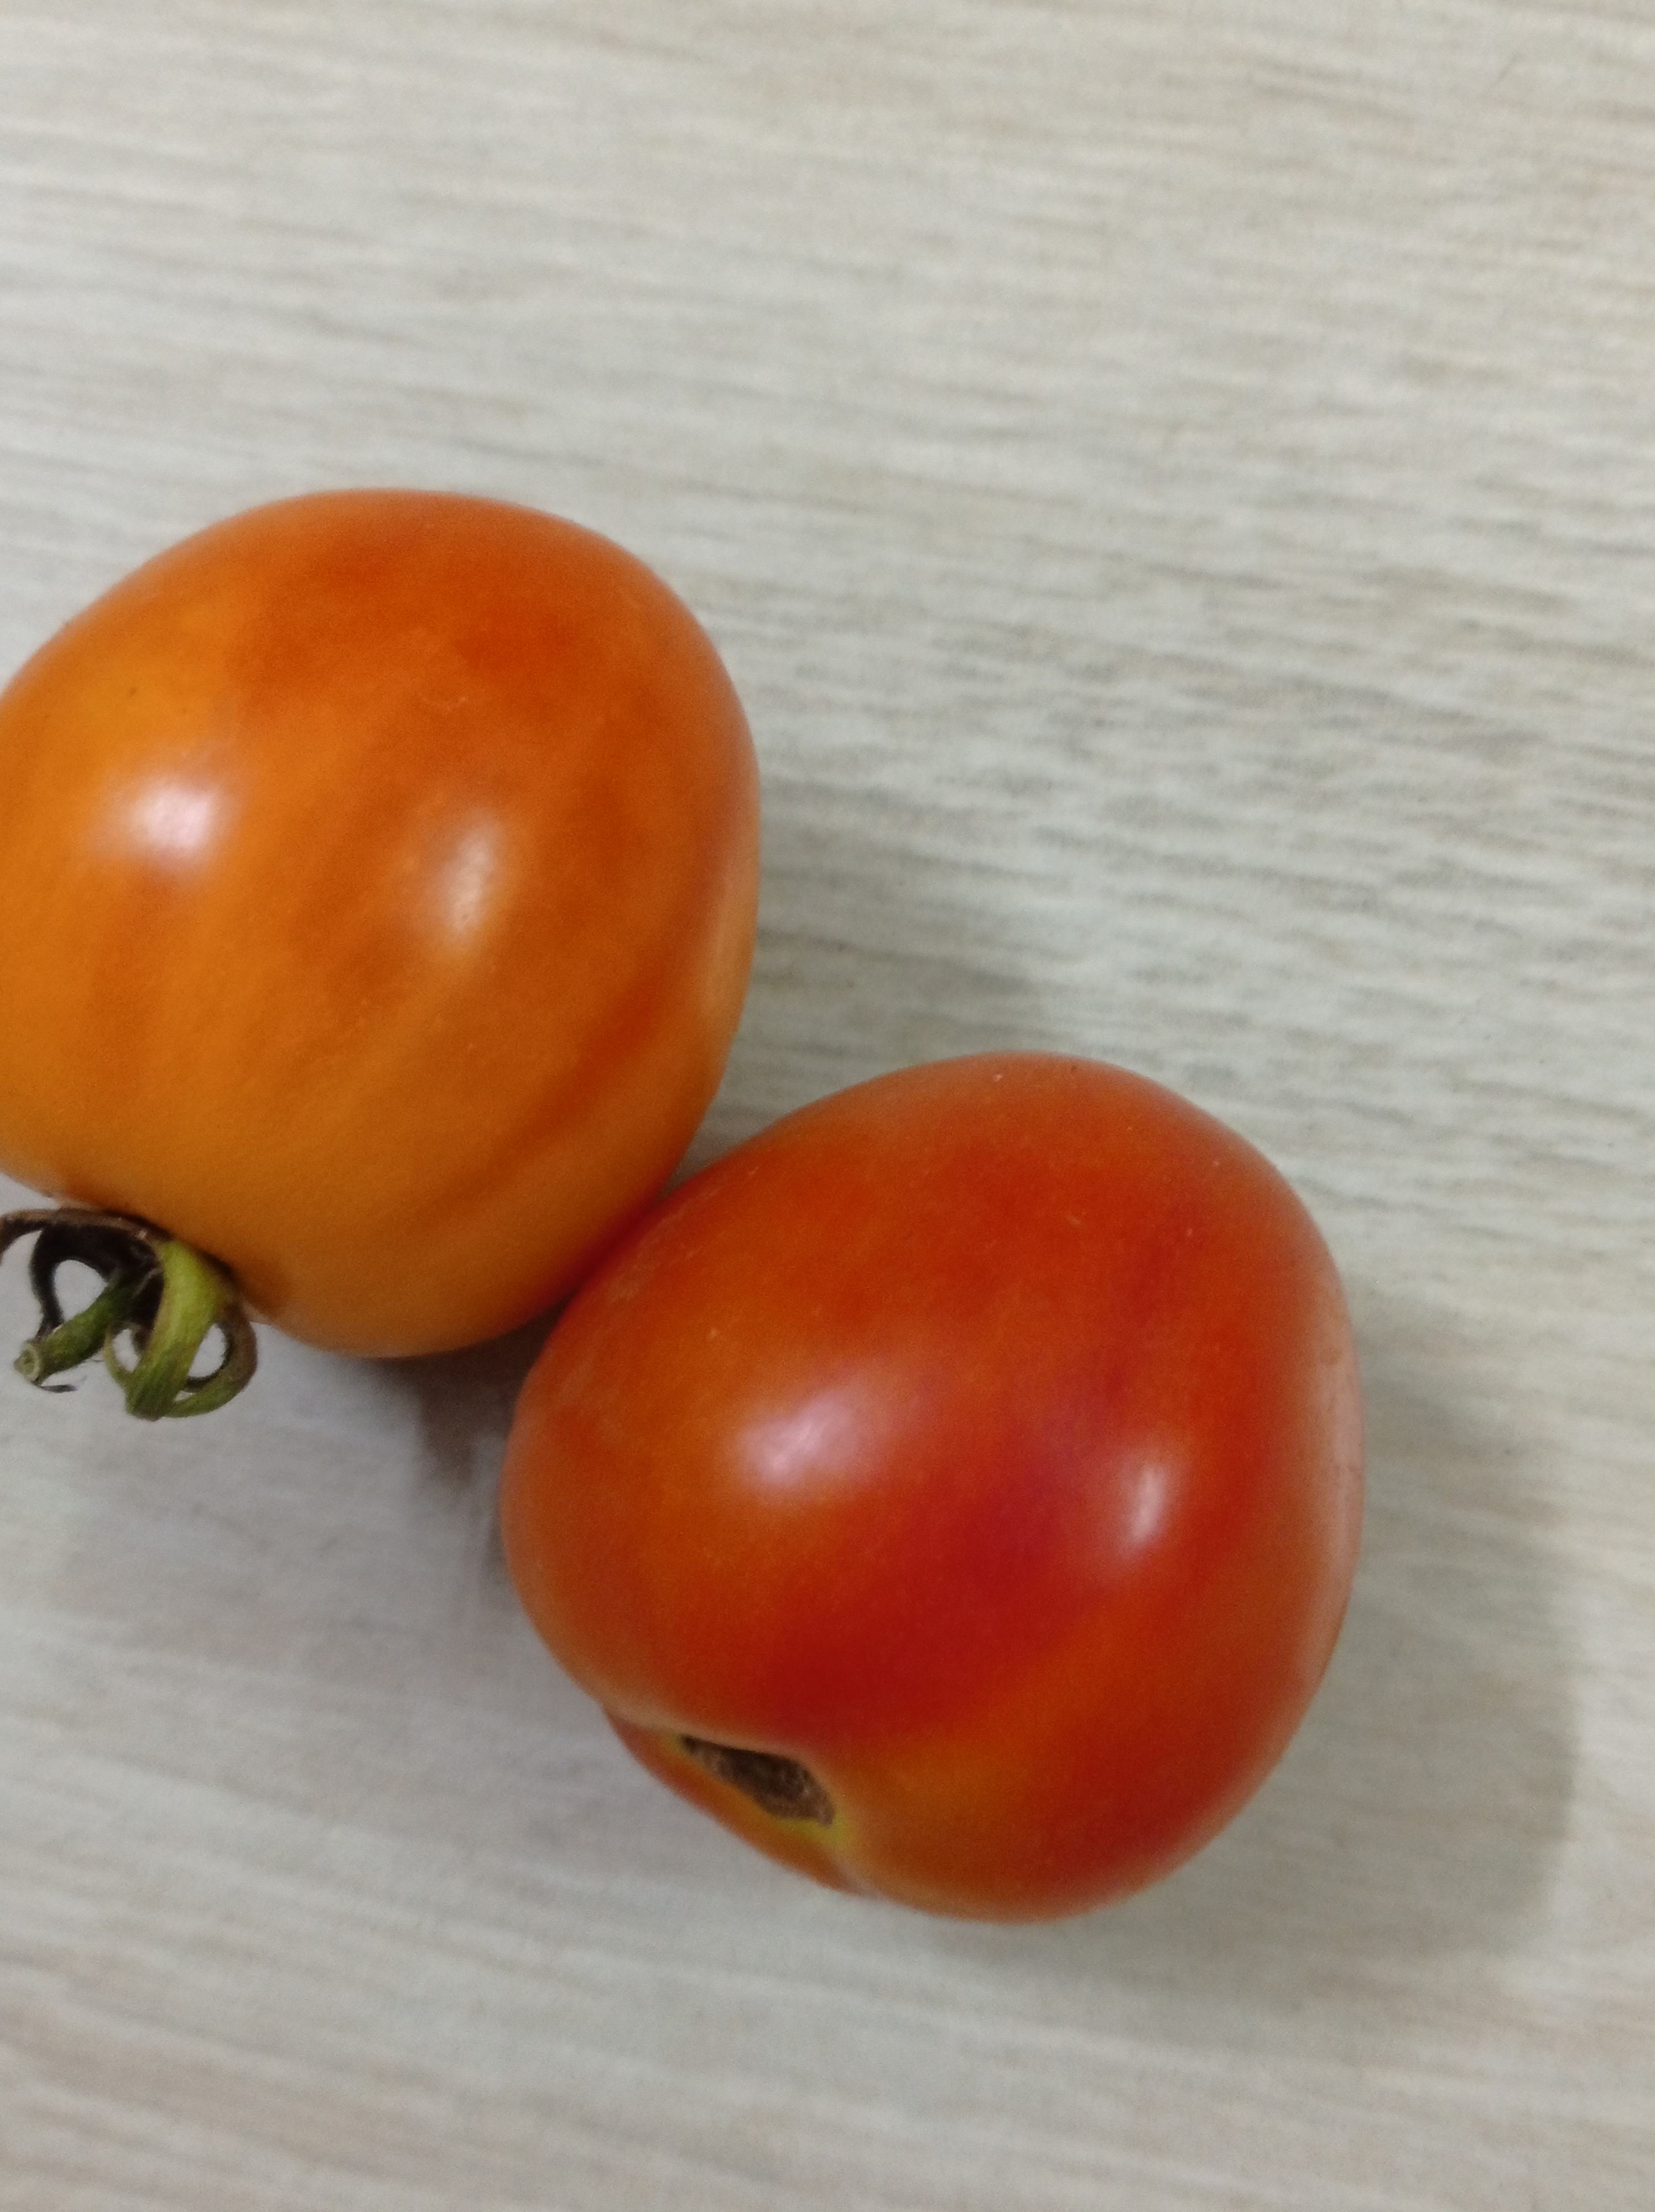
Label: Fresh